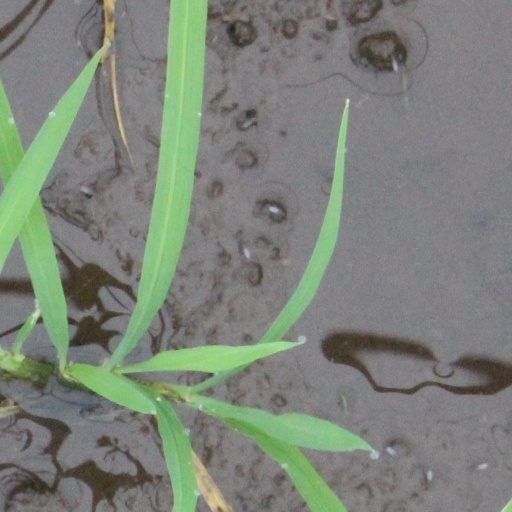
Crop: rice